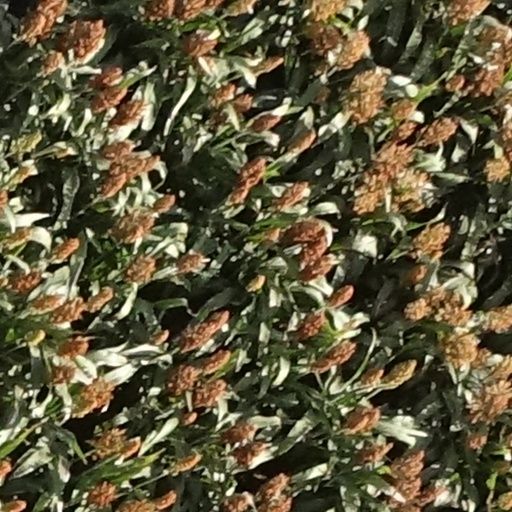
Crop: sorghum